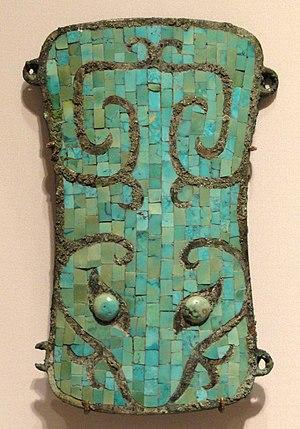
La culture d'Erlitou est une culture du début de l’Âge du bronze en Chine. Elle a constitué un des premiers États sur l'actuel territoire chinois. Elle tire son nom d’un de ses sites à Zhaizhen, sur le territoire de la commune de Yanshi, dans le Henan de l'Ouest, et dans la région de Luoyang. Peut être liée à ses débuts à la culture de Longshan, elle s’est développée au centre-ouest du bassin du Henan, non loin de la commune de Zhengzhou, sur le cours moyen du fleuve Jaune au Sud, jusqu'à la rivière Dan au Sud-ouest. Le bassin de Yiluo, le long du cours des rivières Yi, Luo, Ying, Tu, ainsi que du cours inférieur de la Fen, au sud du Shanxi, semblent constituer le cœur de cette culture. Lors de sa phase tardive elle a connu une certaine expansion dans le Hubei et le Shaanxi. Elle est donc située au Henan et au Shanxi, sur le cours moyen du Fleuve jaune. Une centaine de sites importants lui sont rattachés, mais on trouve quelques sites avec des éléments de la culture d'Erlitou au Sud sur le cours du moyen Yangzi et au Sud-ouest sur la rivière Dan dans le Shaanxi.
Les bronzes chinois sont universellement admirés comme des chefs-d’œuvre de l'art du bronze, tout particulièrement ceux réalisés au cours des deux premiers millénaires avant notre ère. Les bronzes des dynasties Shang et Zhou, depuis le XVIᵉ siècle et jusqu’à 221 avant notre ère, aux formes et décors étonnants, témoignent de l’esprit créatif et de la remarquable maîtrise technique des bronziers chinois au cours de l’âge du bronze. L'art des dynasties royales de l'Antiquité, fondement essentiel de l'art chinois, est en majorité un art du bronze.